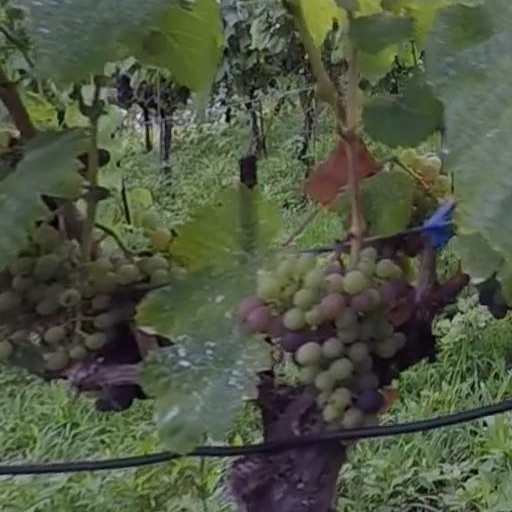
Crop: grape